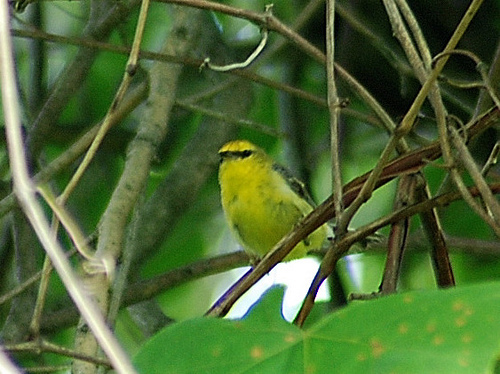
this little bird is almost completely yellow with a black superciliary.
this is a yellow bird with black wings and a black eye patch.
a small yellow and green bird with a black supercillary.
this is a small yellow bird with a grey wing and a small beak.
this bird has a speckled belly and breast with a short pointy bill.
this bird has wings that are gray and has a yellow bellya small yellow bird with black feathers on his back and between his eyes.
this bird has wings that are black and has a yellow bellya small bird with a yellow coloring and black eyerings.
this bird has wings that are black and has a yellow belly
Species: Blue Winged Warbler